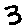
Label: 3